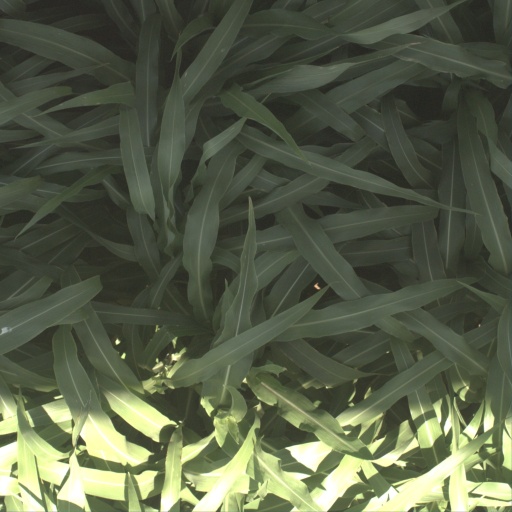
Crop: sorghum